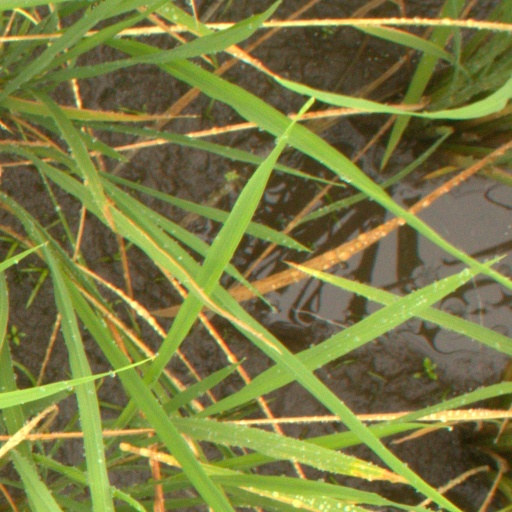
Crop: rice